Alonzo T. Prentice House

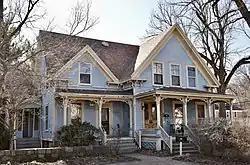

The Alonzo T. Prentice House is a single-family home located at 839 West Lovell Street in Kalamazoo, Michigan. It was listed on the National Register of Historic Places in 1983.